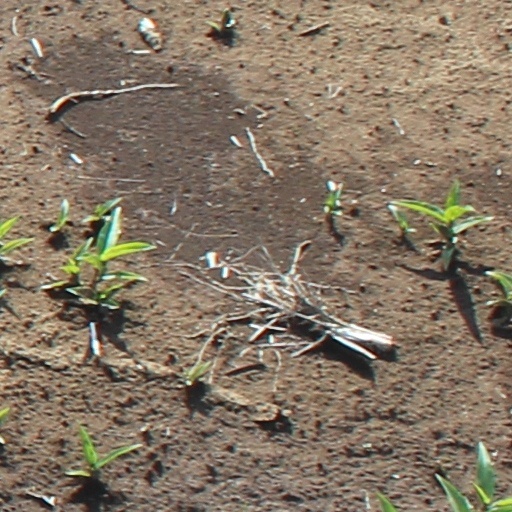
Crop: wheat